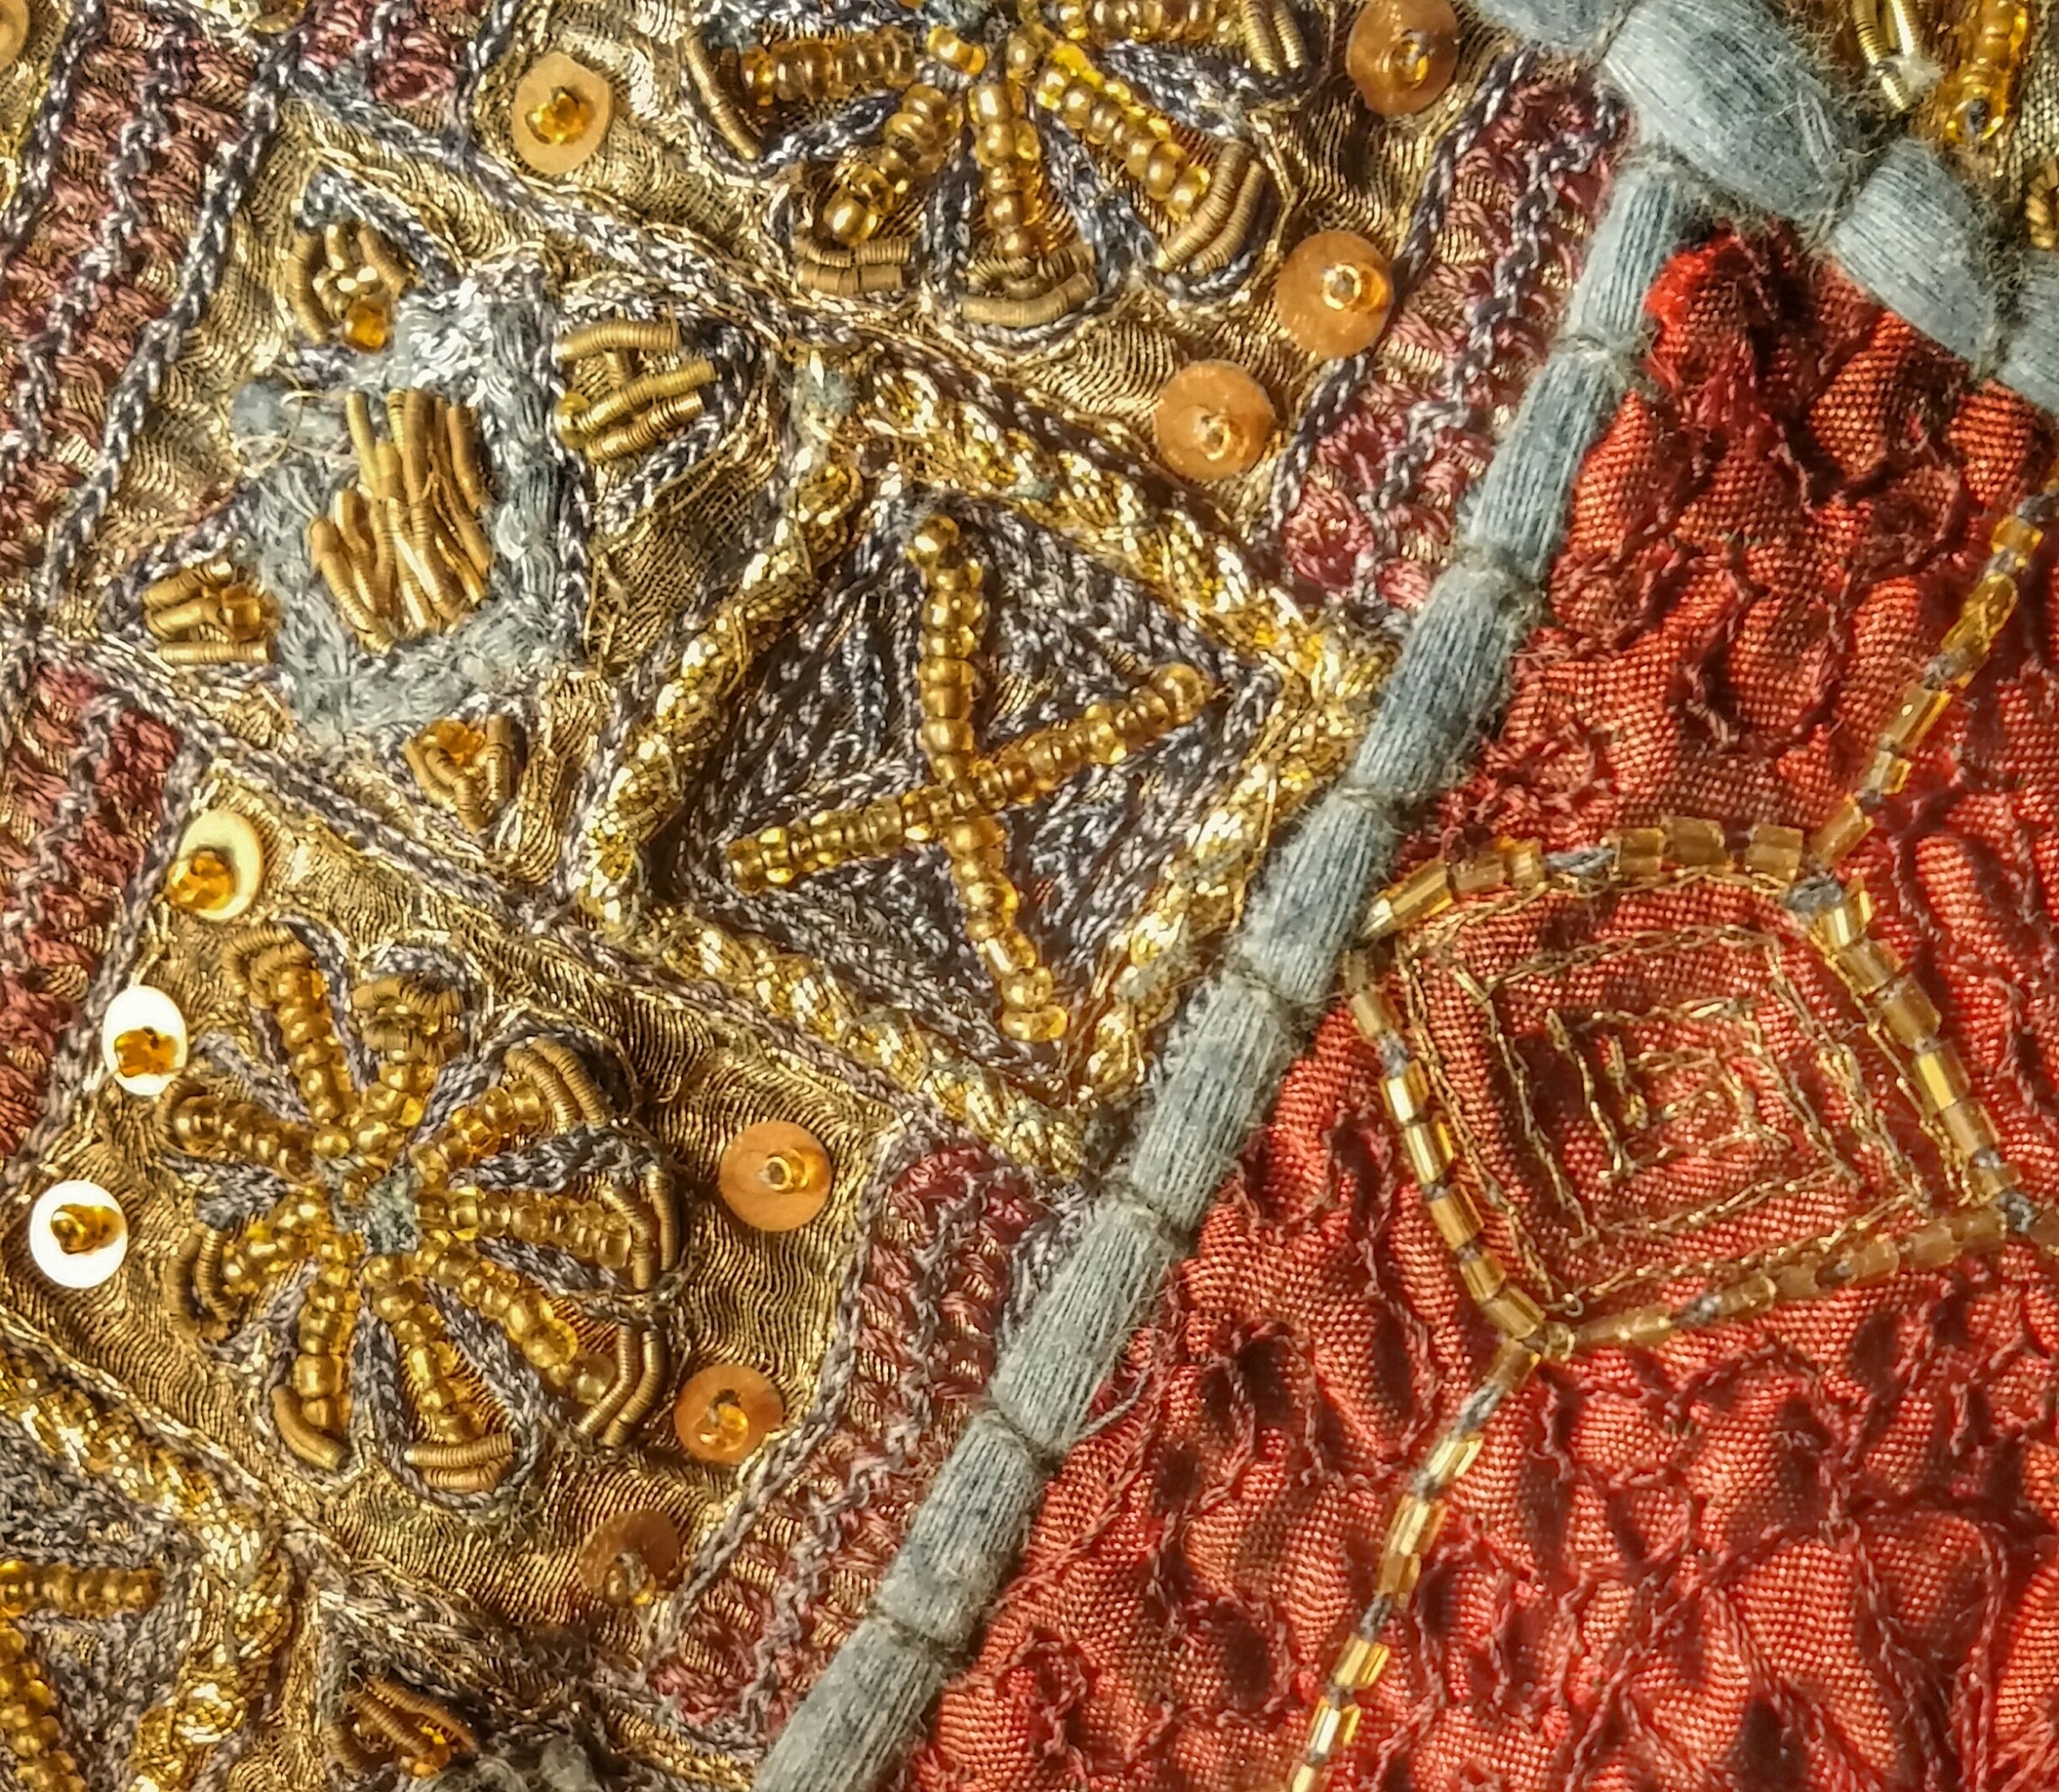
texture, orange, pattern, craft, ethnic, fabric, textile, art, design, handmade, tapestry, carving, handcraft, beads, beading, flooring, needlework, ancient history